Vasaloppet

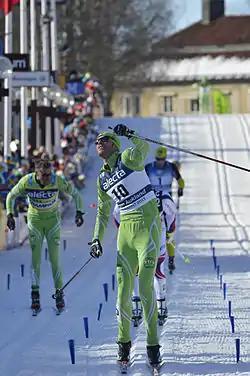
Jørgen Aukland, Norway, winning the 2013 men's event

(Swedish for 'the Vasa race') is an annual long distance cross-country ski race held on the first Sunday of March. The course starts in the village of , just south of Sälen in western Dalarna, Sweden, and ends in the town of Mora in the central part of the province. It is the oldest cross-country ski race in the world, as well as the one with the highest number of participants.